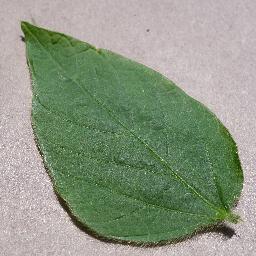
Label: Soybean___healthy